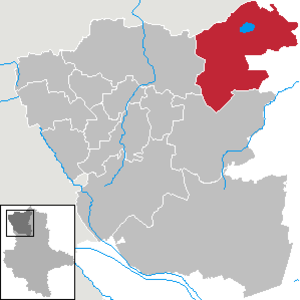
Arendsee (Altmark)
Beliggenhed af Arendsee i Altmarkkreis Salzwedel
Arendsee (Altmark) er en lille by ved søen af samme navn, Arendsee i den tyske delstat Sachsen-Anhalt.